Neighborhoods of Oklahoma City

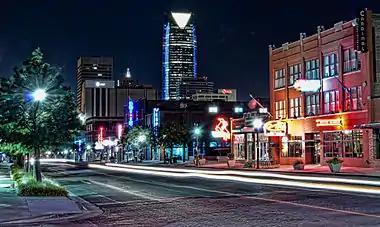
Automobile Alley in Oklahoma City.

Also in the area are many of downtown's earliest churches along Robinson Ave. (known as "Church Row") in Midtown, the flagship store for the CD Warehouse chain, and the downtown YMCA, which had to be rebuilt following the bombing of the Murrah building.